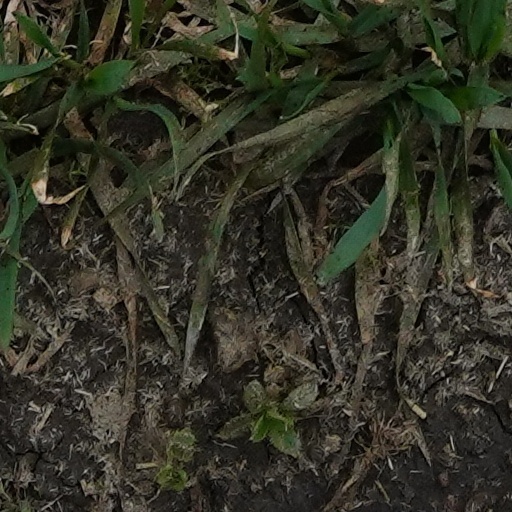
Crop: wheat